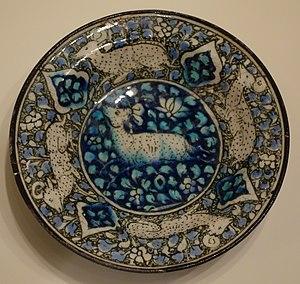
La céramique de Sultanabad, désignée parfois sous le terme de céramique « dite de Sultanabad », est une céramique à décor peint sous glaçure incolore développée à l'époque de la domination mongole sur l'Iran au XIIIᵉ siècle et XIVᵉ siècle sous le règne des Ilkhanides.